Yoichiro Esaki

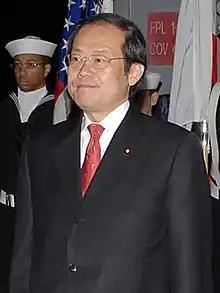
Youichiro Esaki in 2008

A native of Shinjuku, Tokyo and a graduate of Keio University, he worked at the Industrial Bank of Japan from 1981 to 1993. He was elected to the House of Representatives for the first time in 2000 as a member of the Democratic Party of Japan after running unsuccessfully in 1996 as a member of the New Frontier Party. He later joined the LDP.